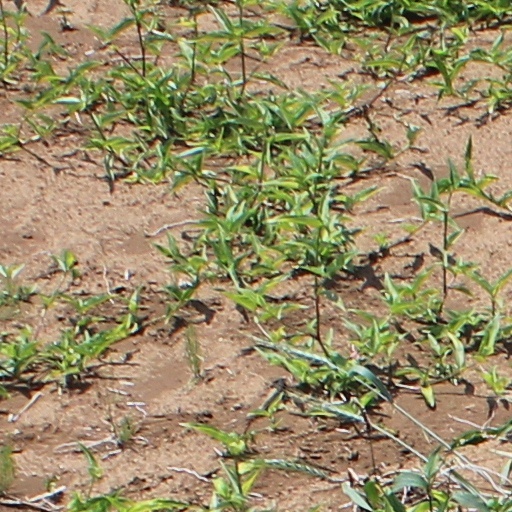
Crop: wheat